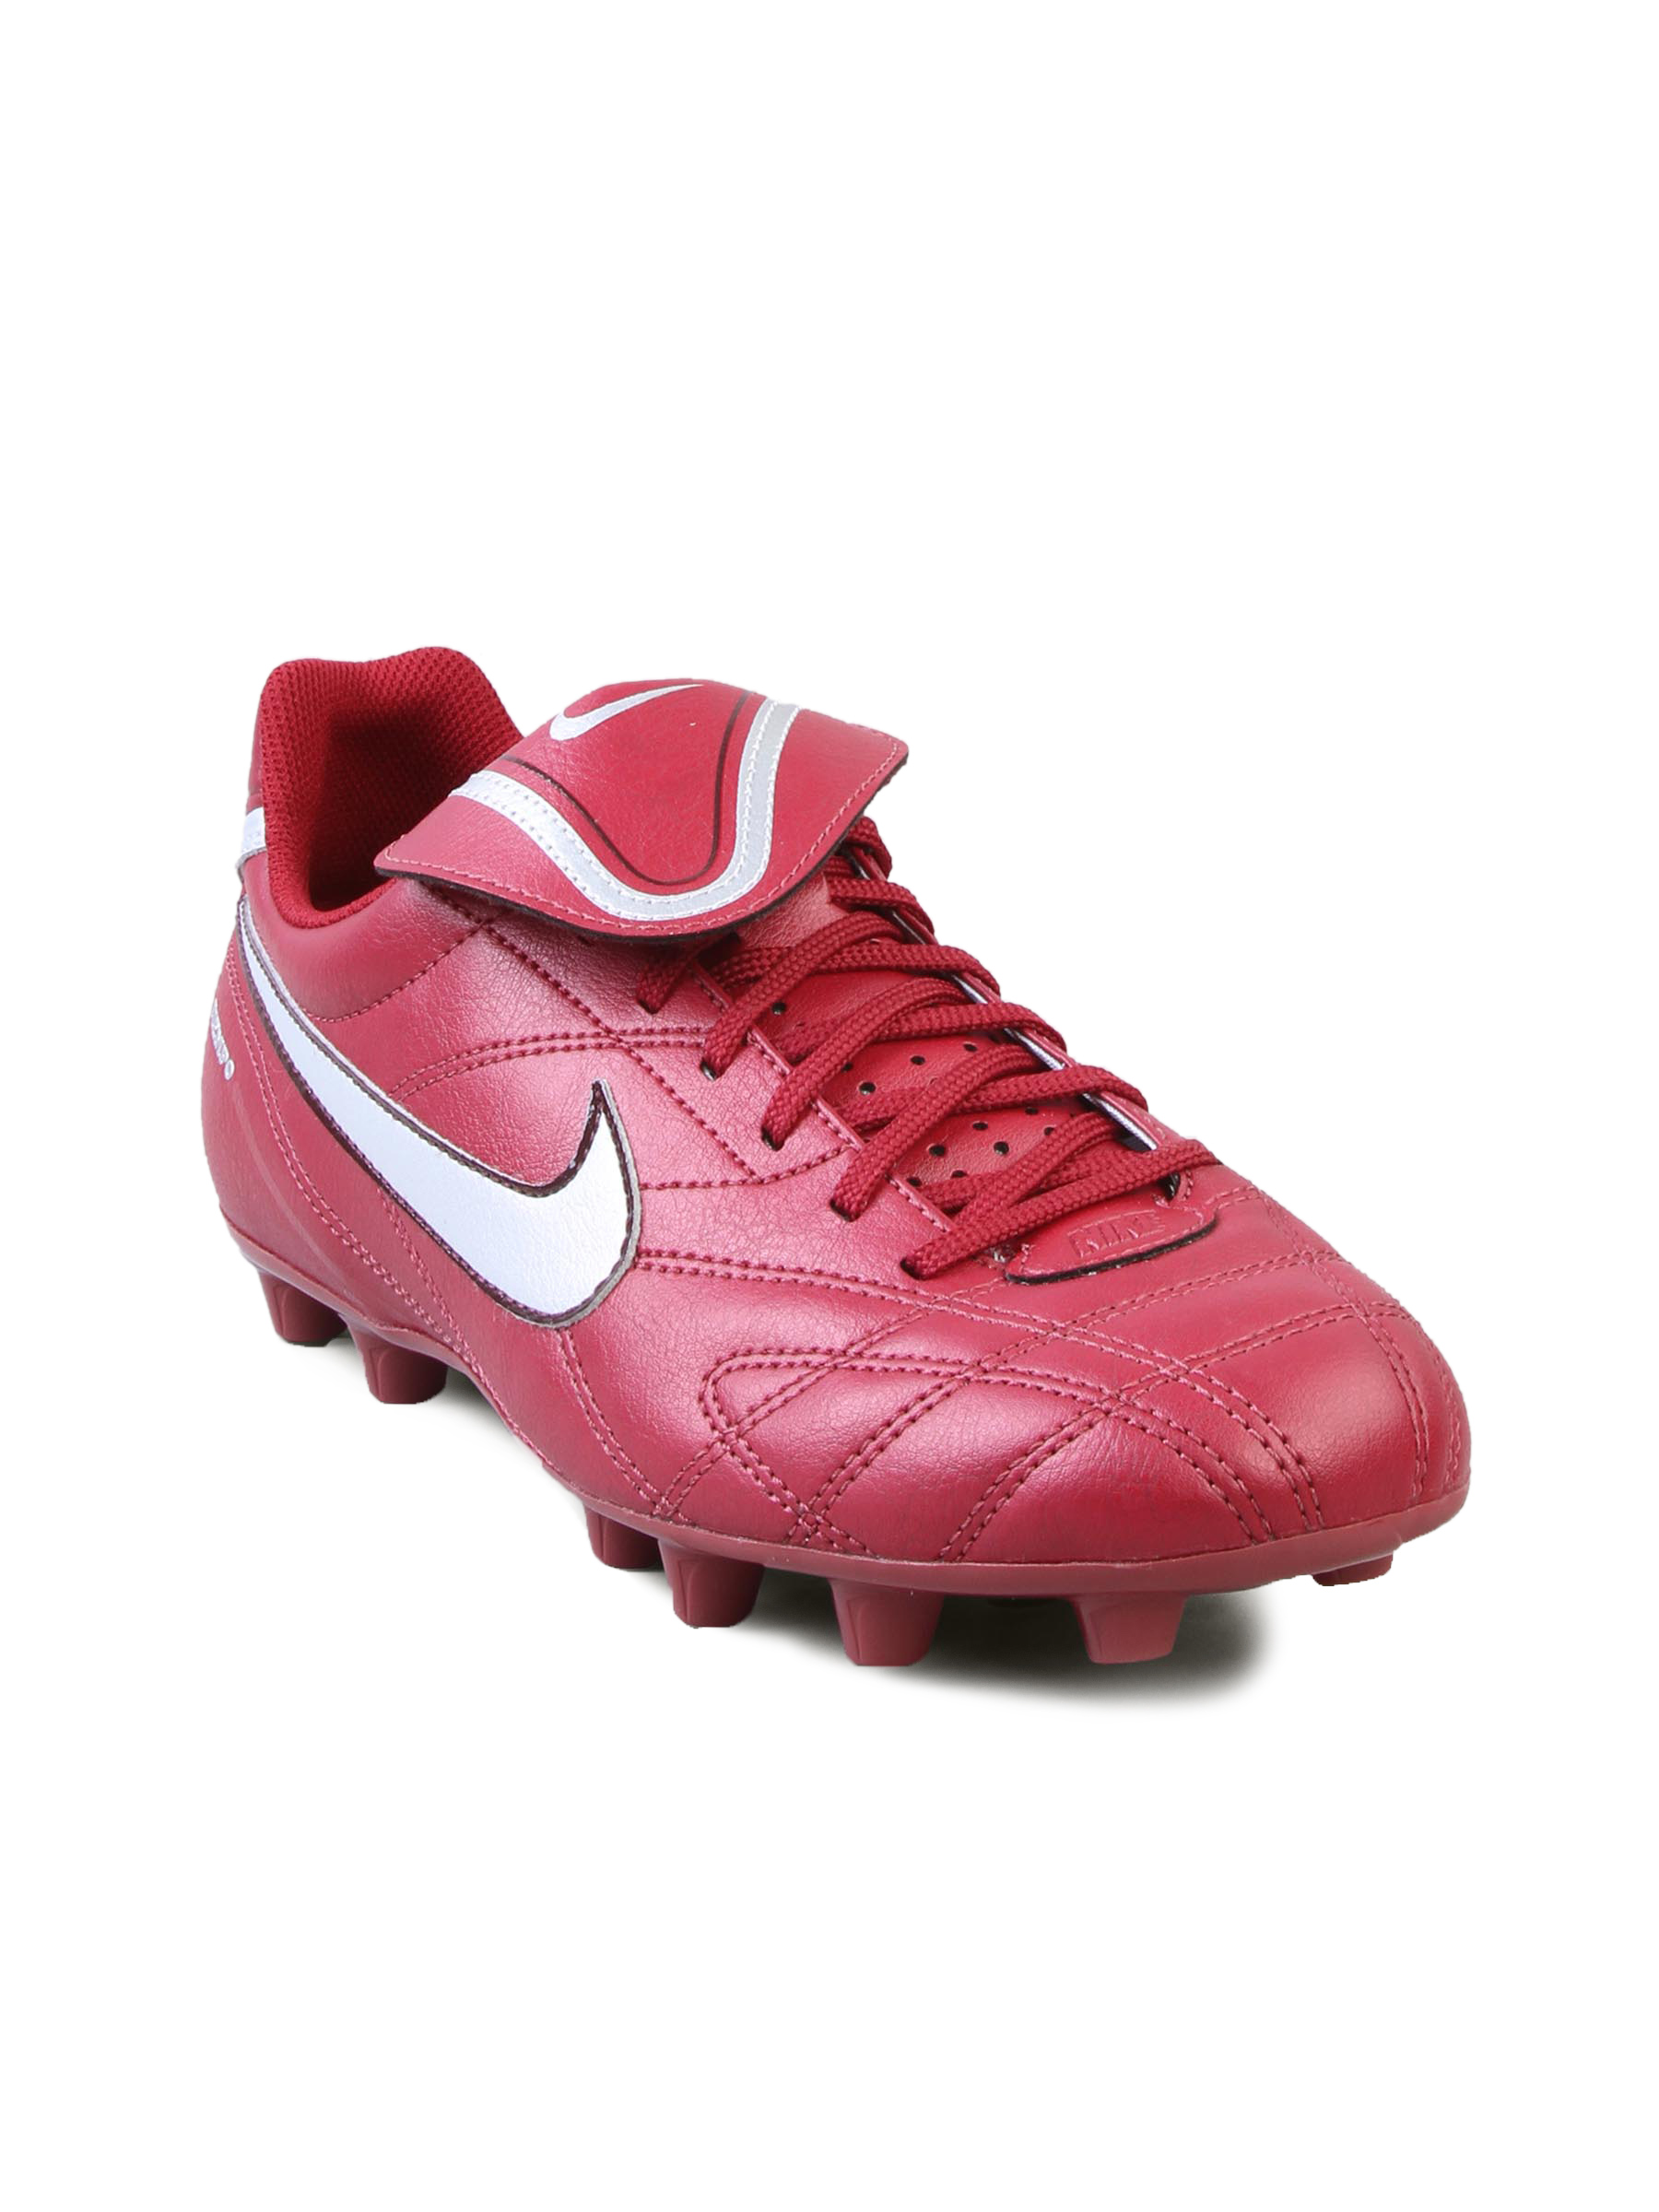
Nike Men's Tiempo Natural Maroon Shoe
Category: Footwear / Shoes / Sports Shoes
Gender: Men
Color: Maroon
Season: Summer 2011
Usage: Sports